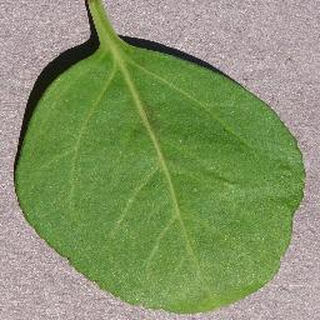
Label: healthy_cherry